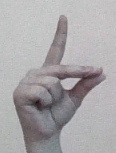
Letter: ta